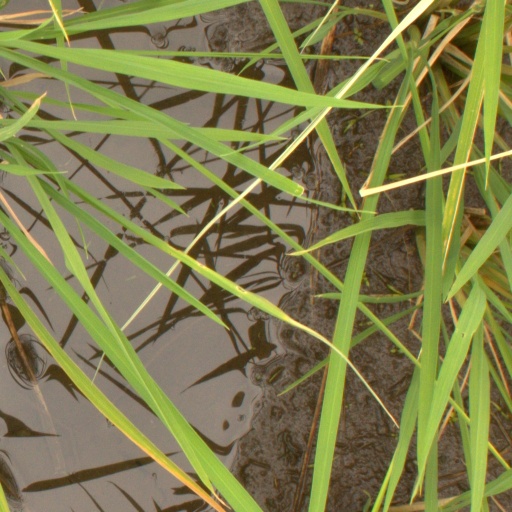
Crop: rice